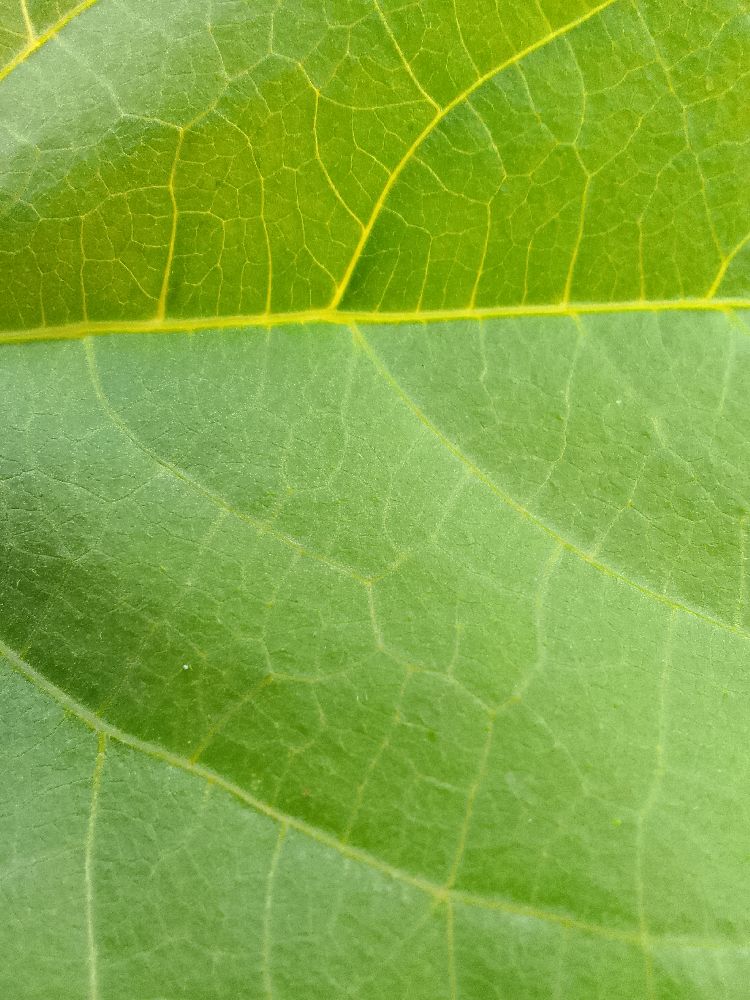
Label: healthy